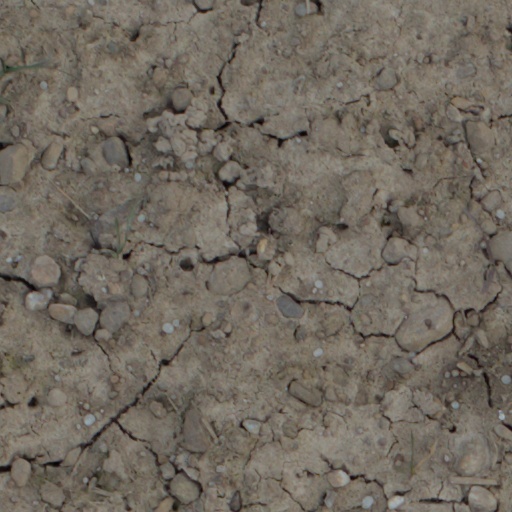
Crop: wheat